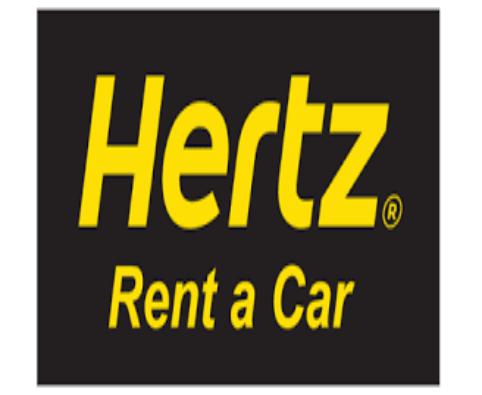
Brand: hertz
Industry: Electronic